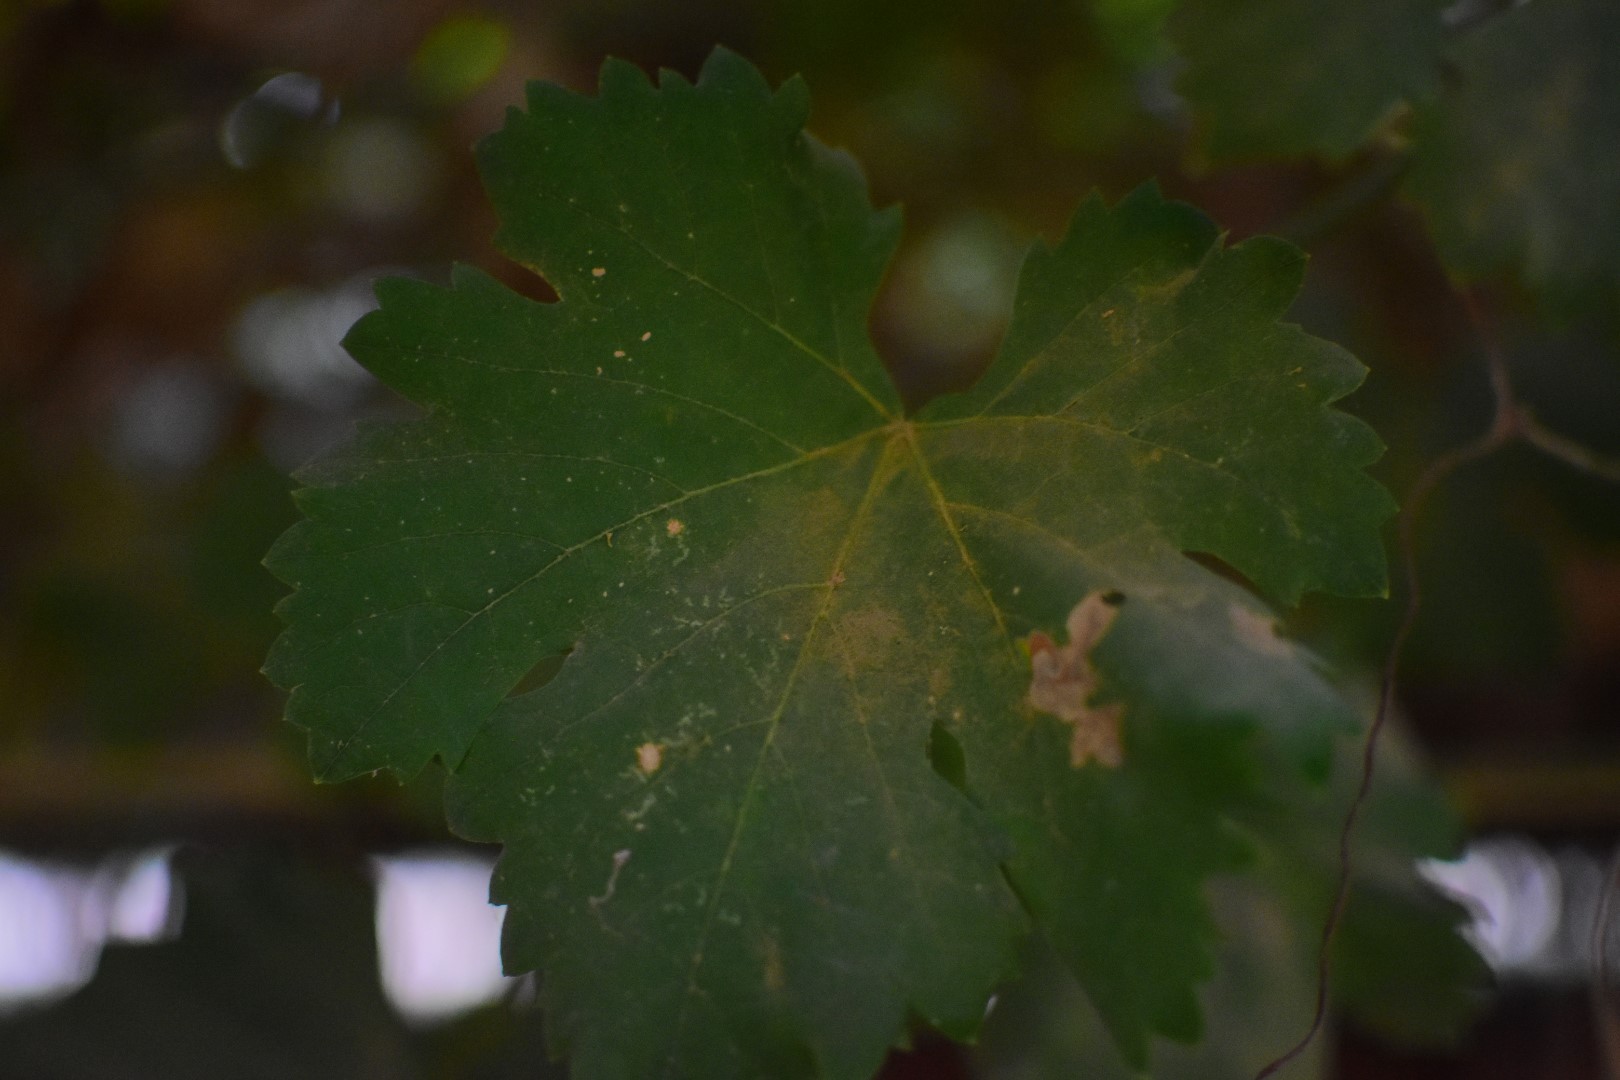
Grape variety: Aswud Balad